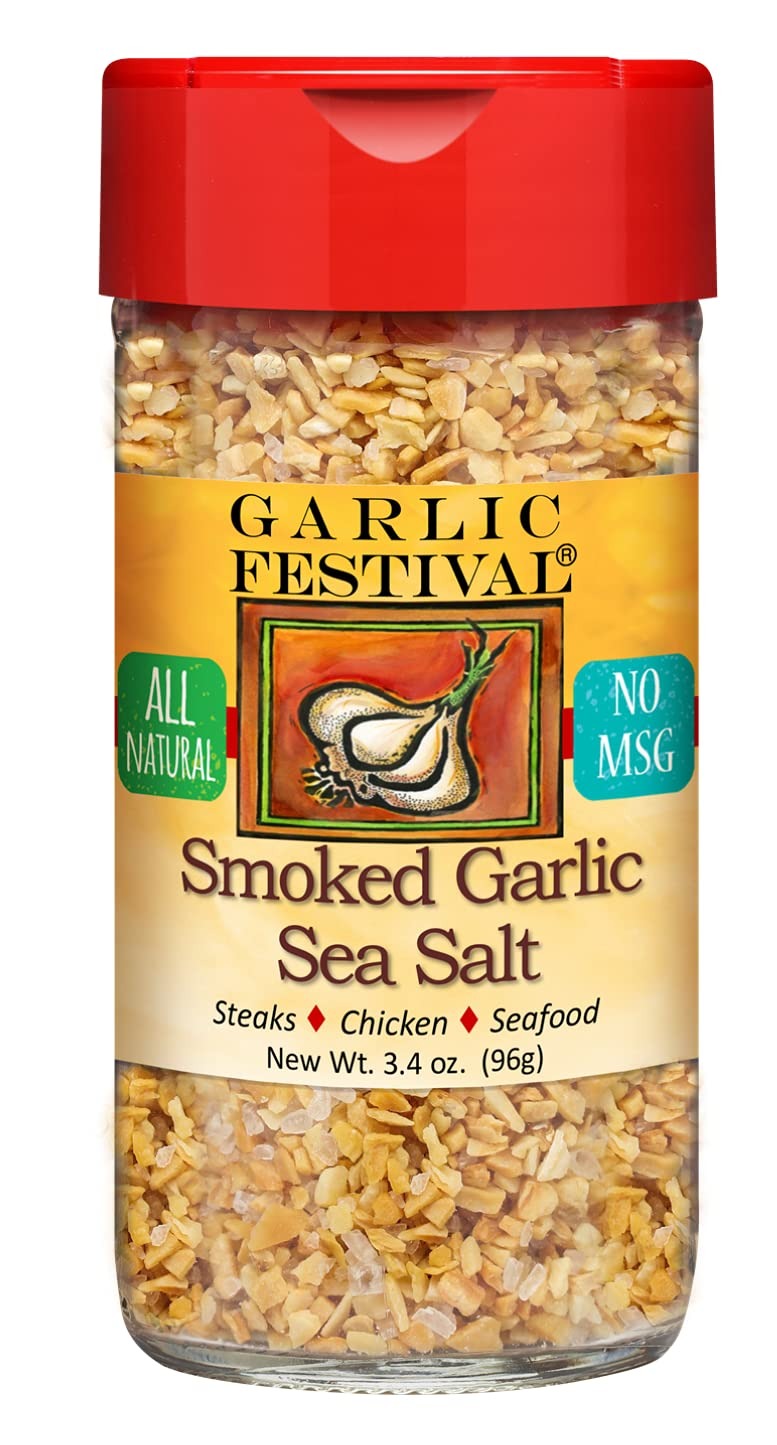
Item Name: Garlic Festival Foods Smoked Garlic Sea Salt 3.6 oz.
Bullet Point 1: A SIMPLY WONDERFUL SEASONING ESSENTIAL to any kitchen.
Bullet Point 2: LOADED WITH GARLIC...Other "similar" garlic salts are loaded with salt.
Bullet Point 3: WONDERFUL ON chicken, burgers, steak, fish even pizza. Tremendous on prime rib roast. Sprinkle in mashed potatoes, soups & sauces and especially vegetables.
Bullet Point 4: ALL NATURAL
Bullet Point 5: NO MSG
Product Description: A simply wonderful seasoning essential to any kitchen. This is GARLIC...then salt. Other "similar" garlic salts are loaded with salt then garlic. Wonderful on chicken, burgers, steak, fish even pizza. Tremendous on prime rib roast. Sprinkle in mashed potatoes, soups & sauces and especially vegetables. A little goes a long way. Net Wt. 3.6 oz. (102g)
Value: 3.6
Unit: Ounce

Price: 17